Lijepa naša domovino

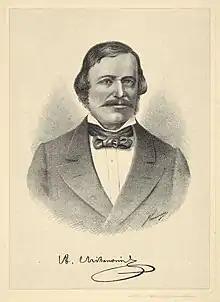
The author of the lyrics, Antun Mihanović

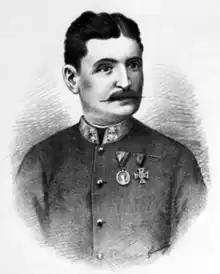
The composer, Josip Runjanin

The poem first published in the cultural magazine "Danica ilirska", No. 10, edited by Ljudevit Gaj, in 1835 originally consisted of fourteen verses but today, only verses one, two, thirteen, and fourteen are part of the national anthem.